Longboard (skateboard)

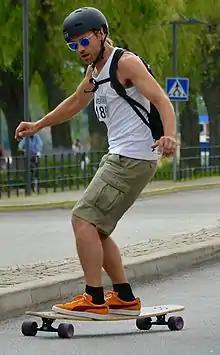
Longboarder pumping

Carving, in and of itself, is not necessarily a discipline of longboarding. However, there are numerous subsets of carving that make its designation as a discipline more appropriate. Carving is a surf-like riding style that involves chaining quick successive turns back and forth in an S-like shape trajectory, in order to build and maintain momentum and speed. A longboard of any length or mounting style can be used to carve.